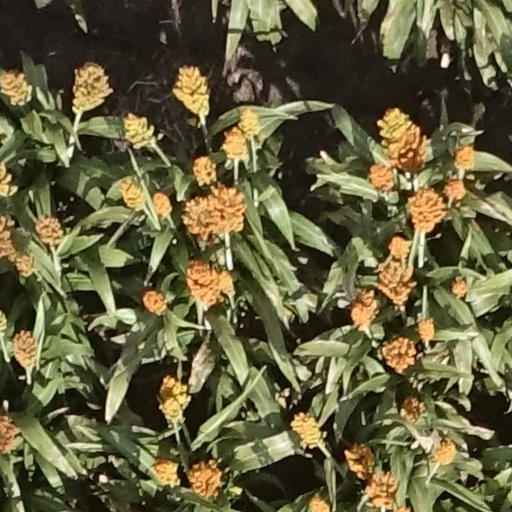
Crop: sorghum